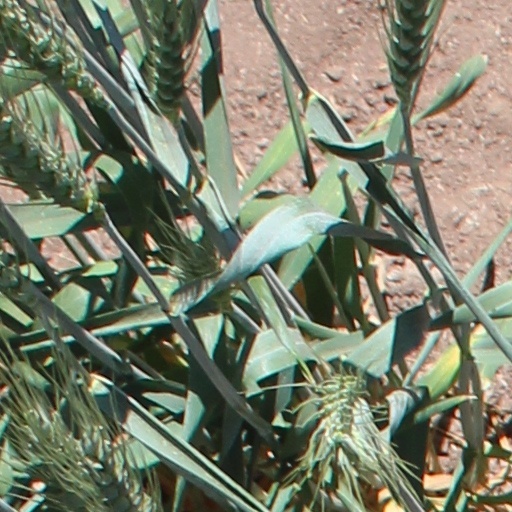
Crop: wheat